Low-carbon diet

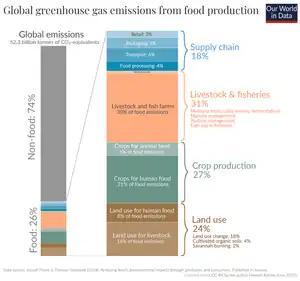

Asia includes largely populated countries such as China and India, both of which have thriving Buddhist populations. In China, there are five main influences that contribute to Buddhists keeping vegetarian diets: